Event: Ecuador Earthquake
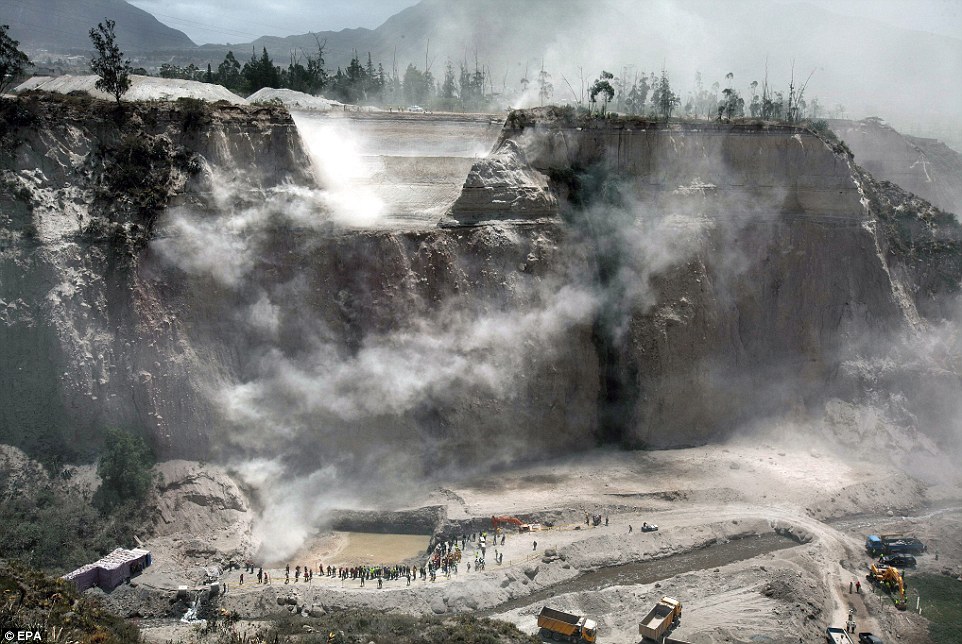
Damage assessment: no_damage